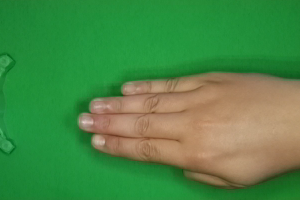
Label: paper